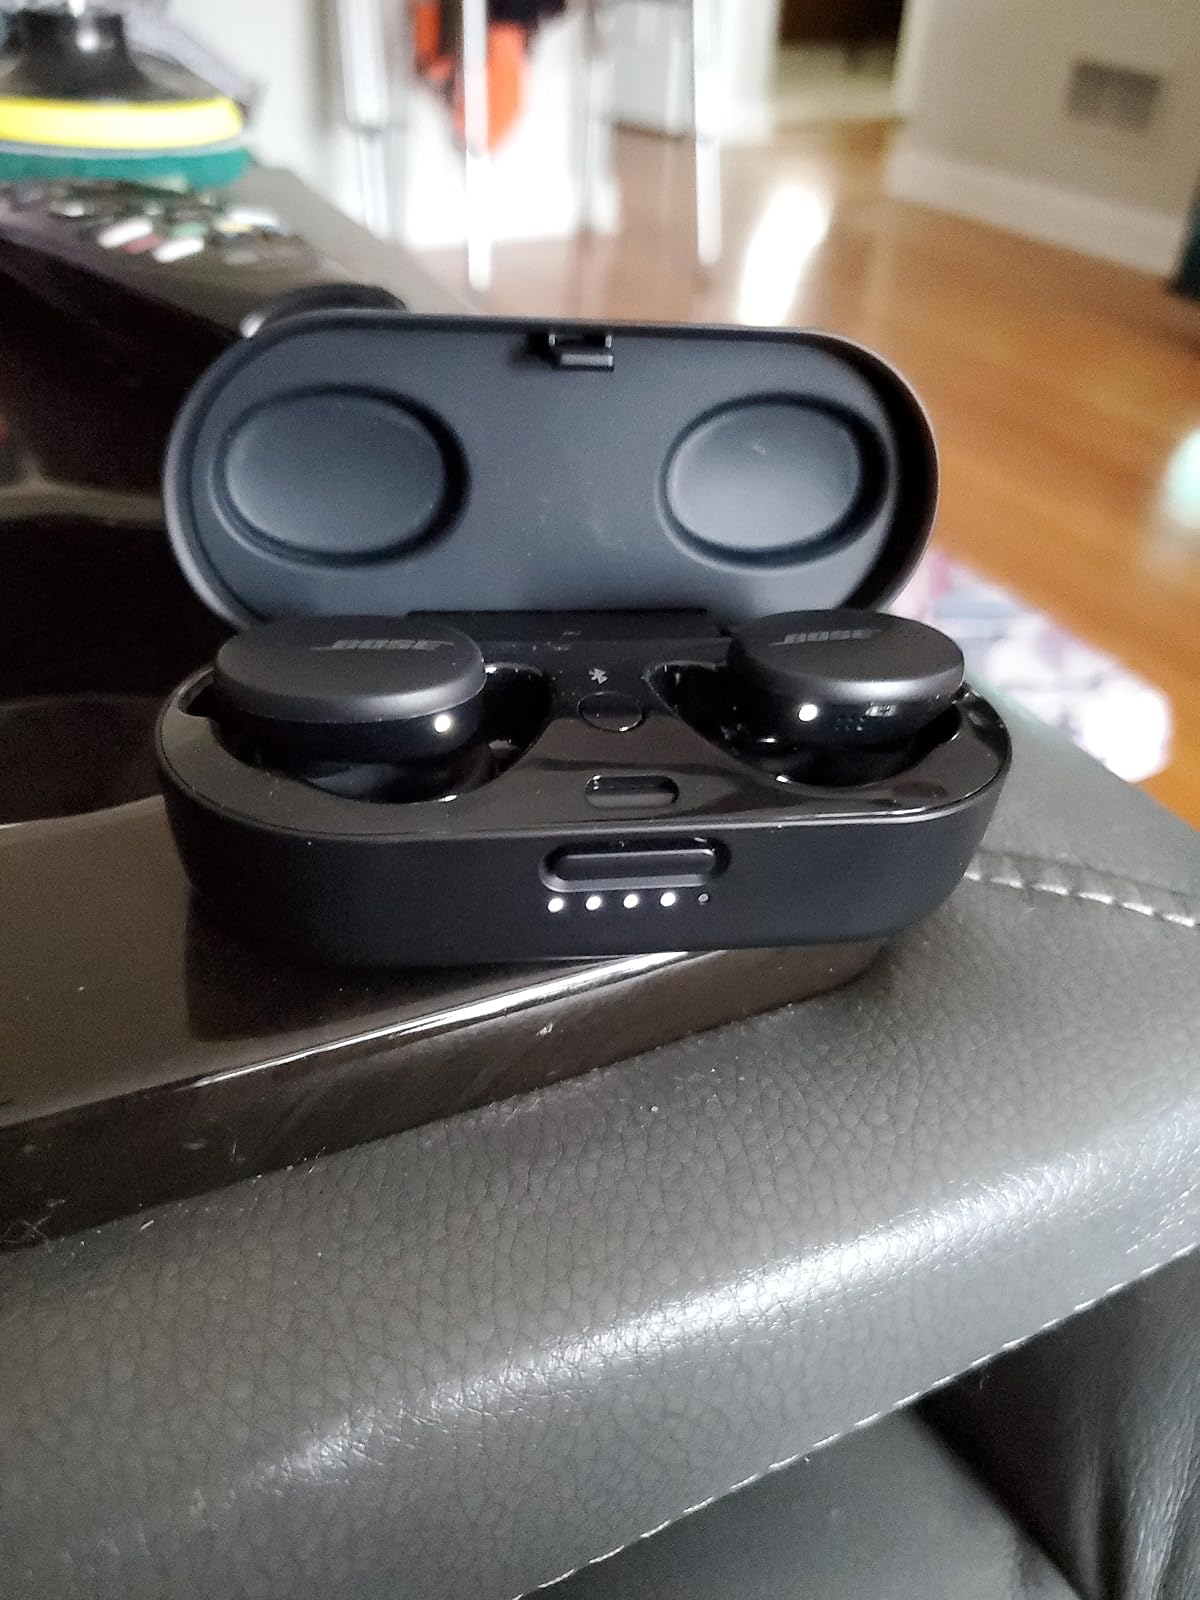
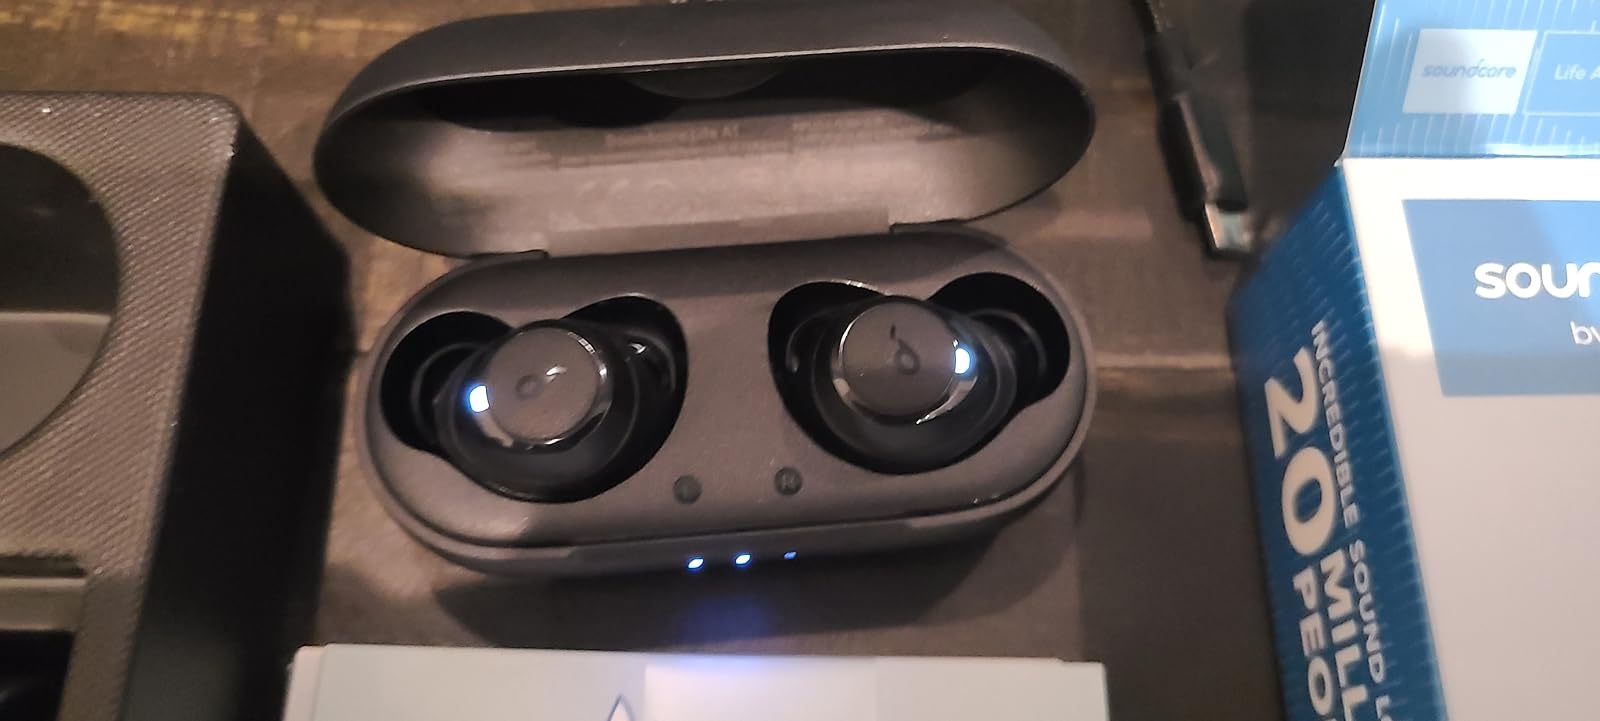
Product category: earbuds
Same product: no